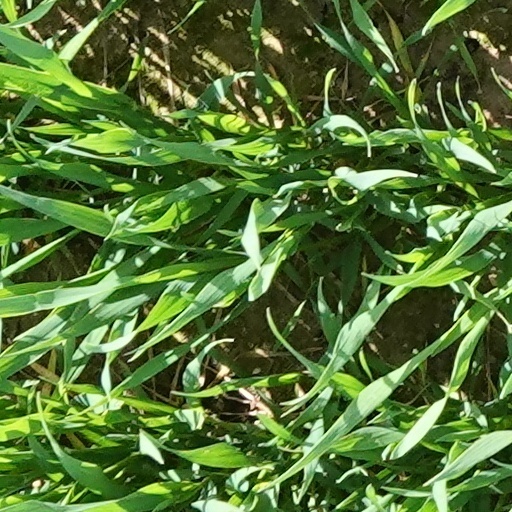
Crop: wheat